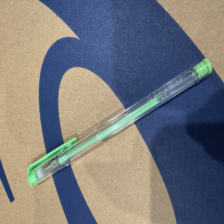
Label: pen